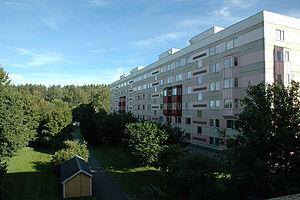
Le programme million est le nom d'un programme de logement mis en œuvre en Suède entre 1965 et 1974 par le parti au pouvoir, le Parti social-démocrate suédois des travailleurs, pour s'assurer que tous les habitants du pays puissent avoir une habitation à un prix raisonnable.